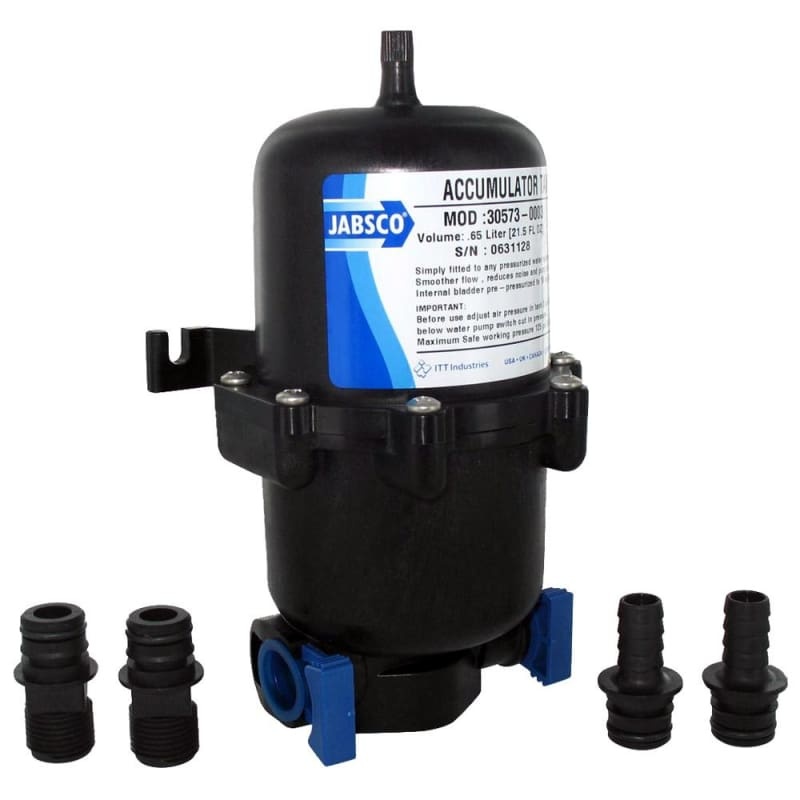
Jabsco .65L Mini Accumulator Tank w/Internal Bladder [30573-0003]
Mini Accumulator Tank Part #: 30573-0003 This accumulator tank is intended for installation in any pumped water system controlled by a pressure switch, and may also be used with air-driven pumps. The tank can serve as a storage vessel as well as a pulsation dampener for pressurized fluid. The accumulator tank smoothes water flow and reduces on/off switch cycling of the pump by lessening the variation in pressure and flow between the pump and the system discharge points.The even flow of water gives better control of hot water temperature with systems using instant water heaters. Features: Internal bladder Smoother flow Quieter water system Longer pump life Easily fitted to new or existing systems Compact size Quick-connect/disconnect port flttings Mounting point for optional pressure switch Food grade materials, NSF Standard 18 listed Volume: 21.5 oz Dimensions: 8.4 x 4.7 inches Max Pressure: 125 psi Weight: 0.96 lb Pre charged pressure: 10 psi WARNING: This product can expose you to chemicals including NICKEL (METALLIC) which is known to the State of California to cause cancer. For more information go to P65Warnings.ca.gov . Specifications: Type: Accumulator/Pressure Tanks Box Dimensions: 5"H x 8"W x 12"L WT: 1.35 lbs UPC: 671880582834 Brochure (pdf)
Brand: CWR
Category: Hardware > Plumbing > Well Supplies